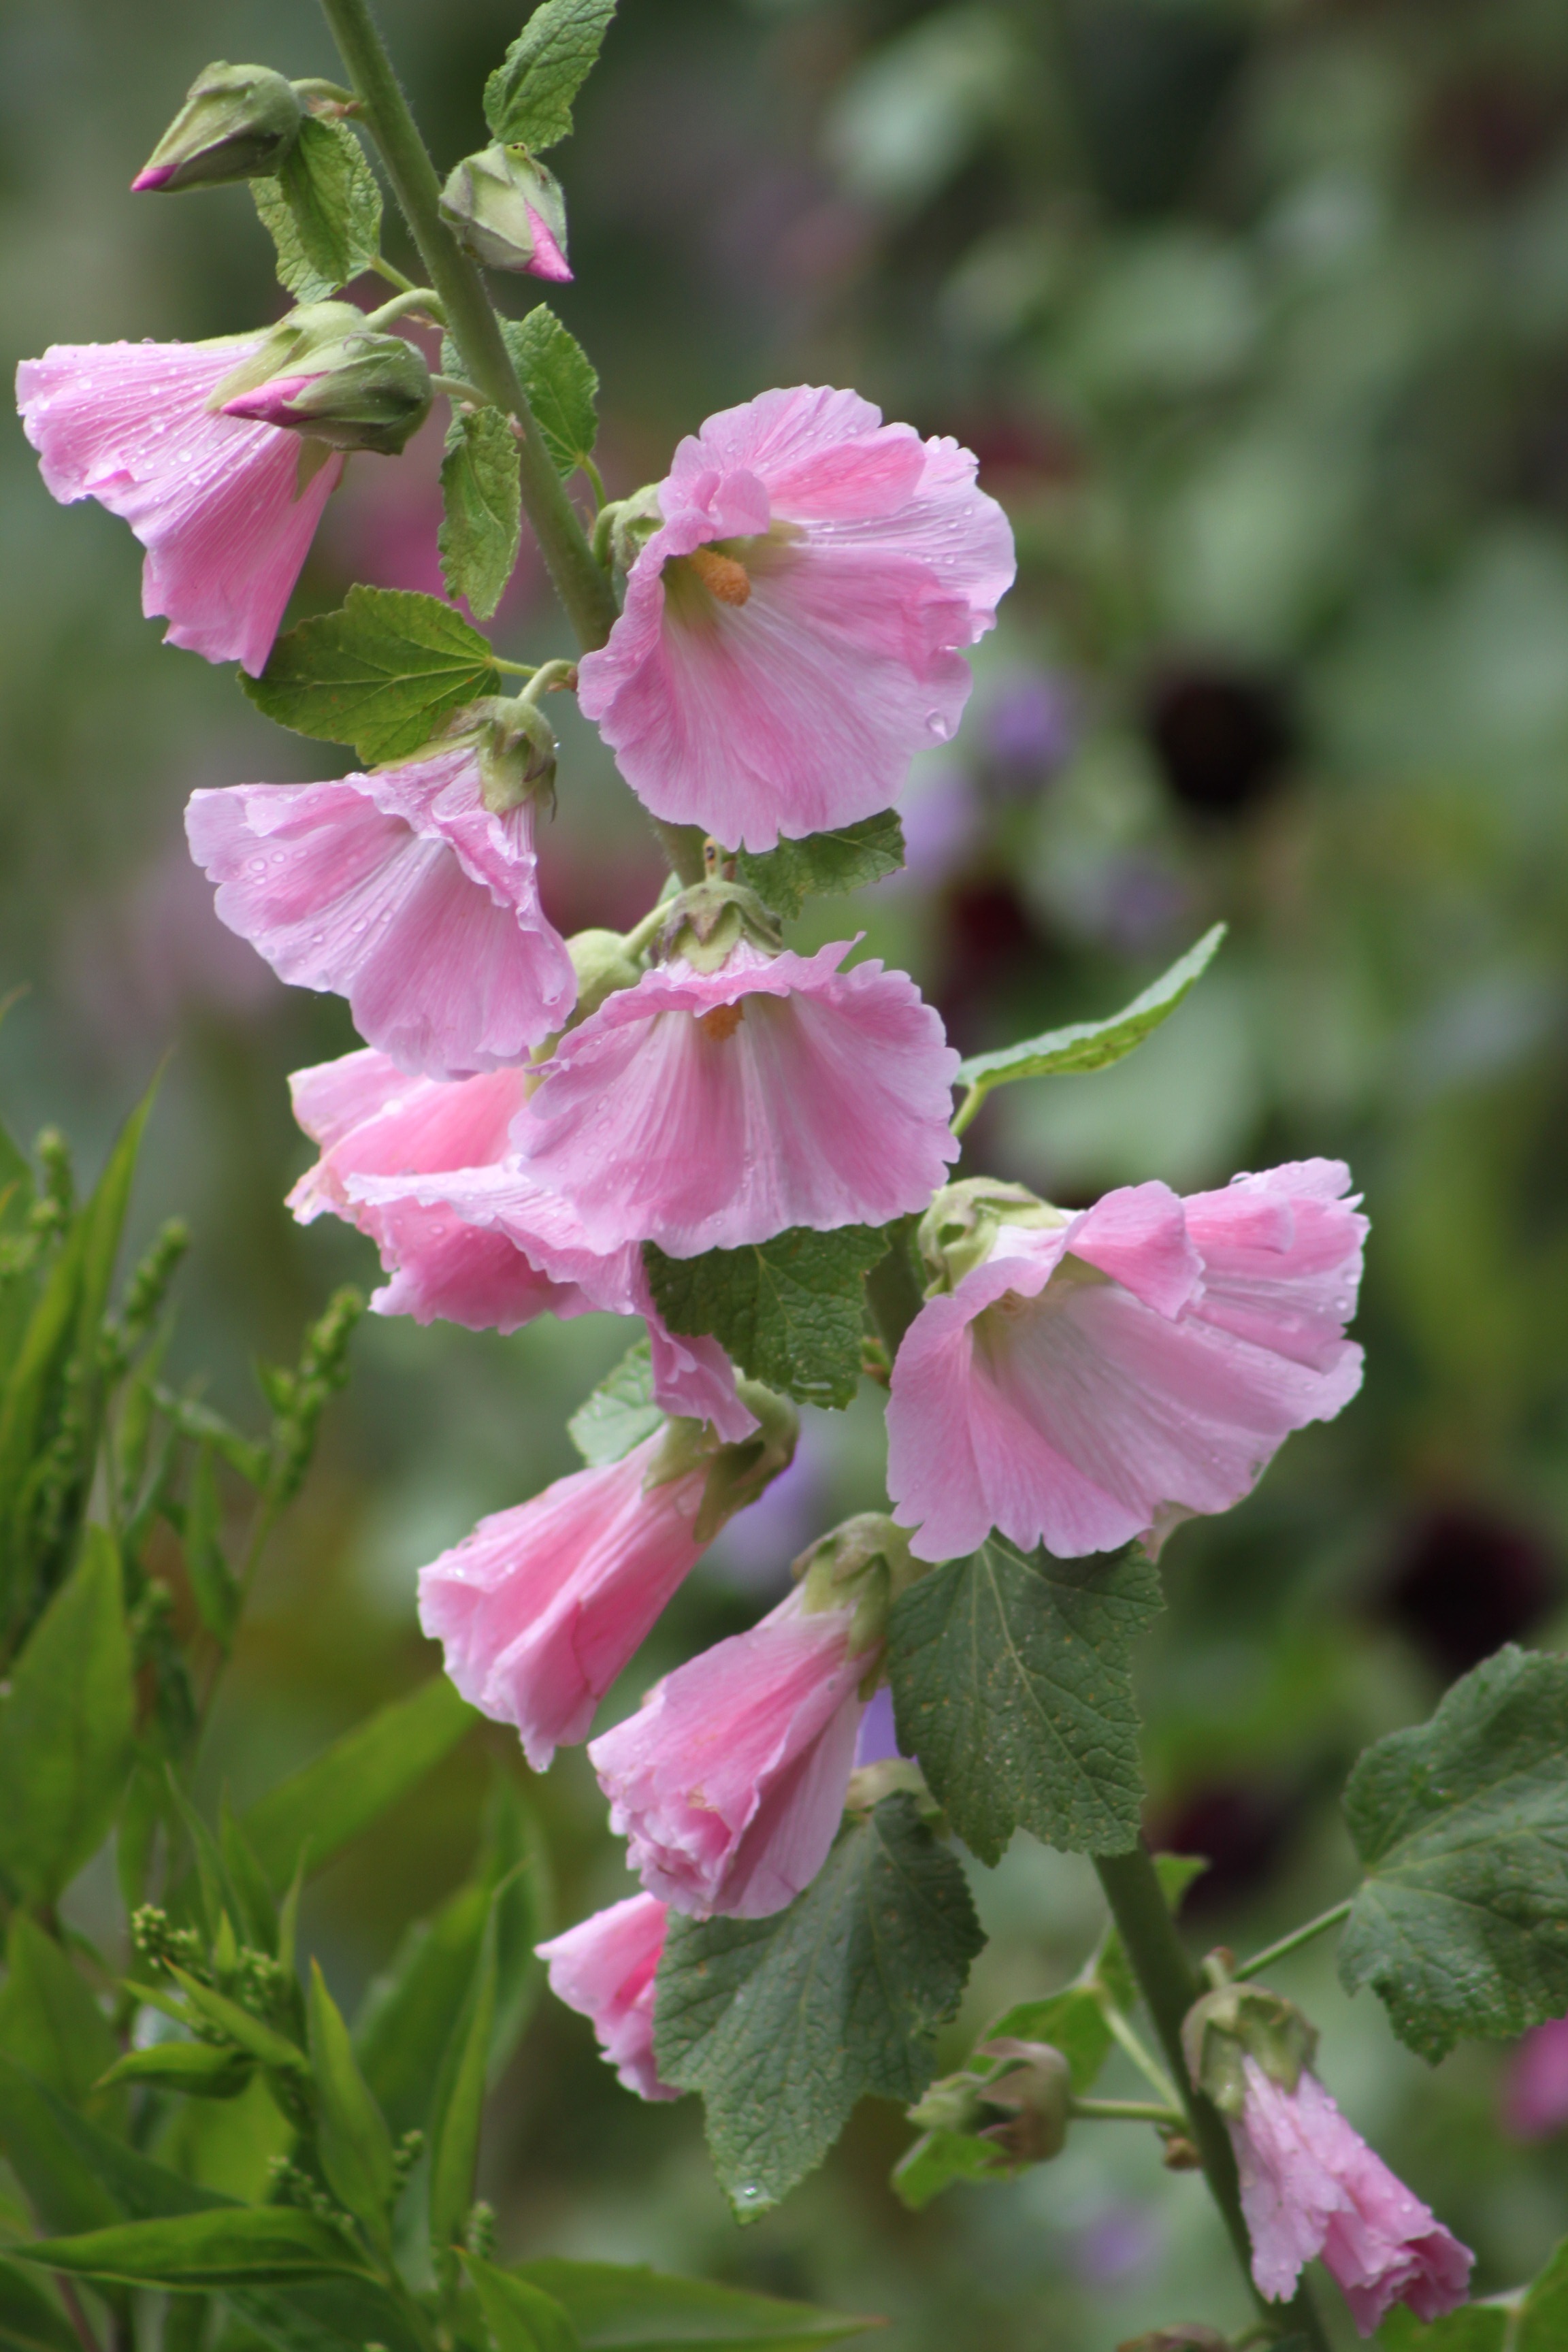
nature, plant, flower, petal, bloom, rose, herb, botany, garden, pink, flora, wildflower, geranium, gardening, malva, hollyhock, hollyhocks, flowering plant, pink hollyhock, annual plant, land plant, everlasting sweet pea, geraniales